Port Stoth

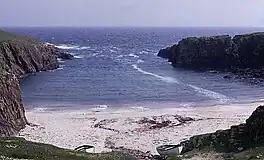

Port Stoth, known locally as Stoth and pronounced "Stow", is a sheltered inlet just southeast of the Butt of Lewis in the Outer Hebrides, Scotland. It is the most northerly landing in the Outer Hebrides. A track leads down to a slipway which runs across the sandy beach.